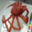
Label: cra